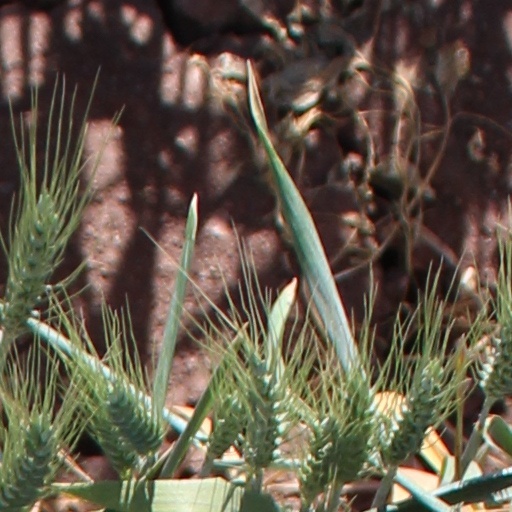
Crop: wheat